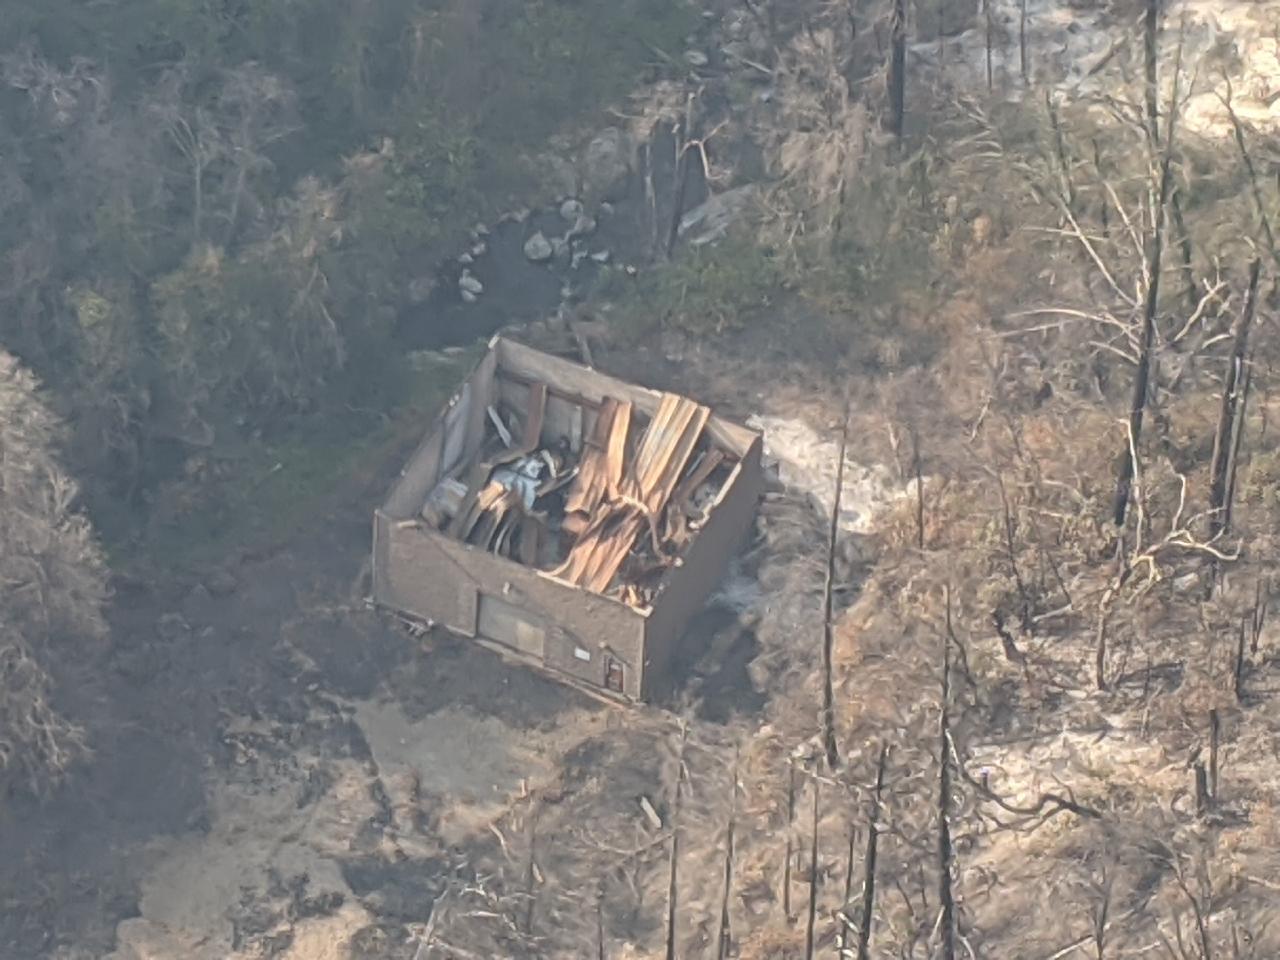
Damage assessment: destroyed